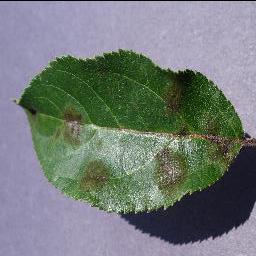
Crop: apple
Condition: scab